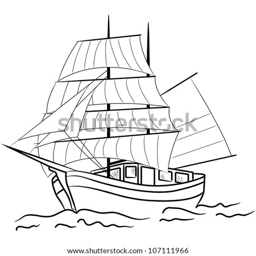
sketch of nautical sailing vessel in a sea